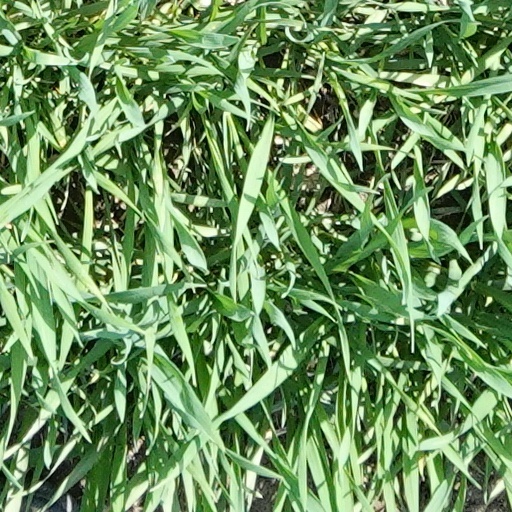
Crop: wheat